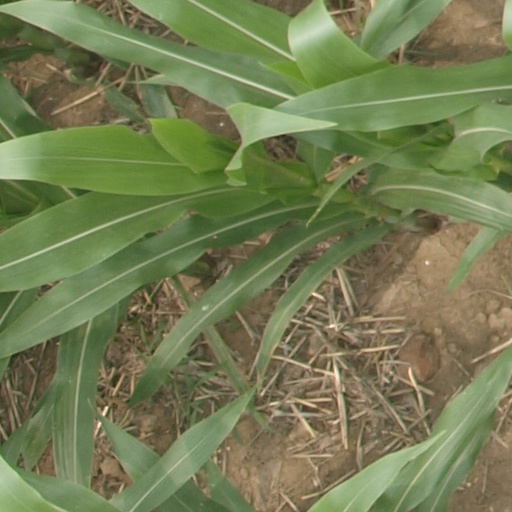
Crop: maize; corn